Zaldo de Nebot Residence

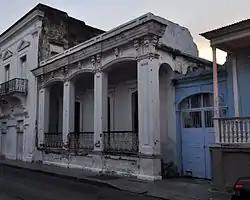
The house in 2012

The Zaldo de Nebot Residence, also known as the Fornaris Residence, is a historic house in Ponce, Puerto Rico. Built to a Neoclassical design in 1895, it is one of the fullest expressions of 19th century architecture for Ponce's wealthy creole class. Notable are the "trompe-l'œil" interior wall paintings of Parisian landmarks and "fin de siècle" decorative detailing.